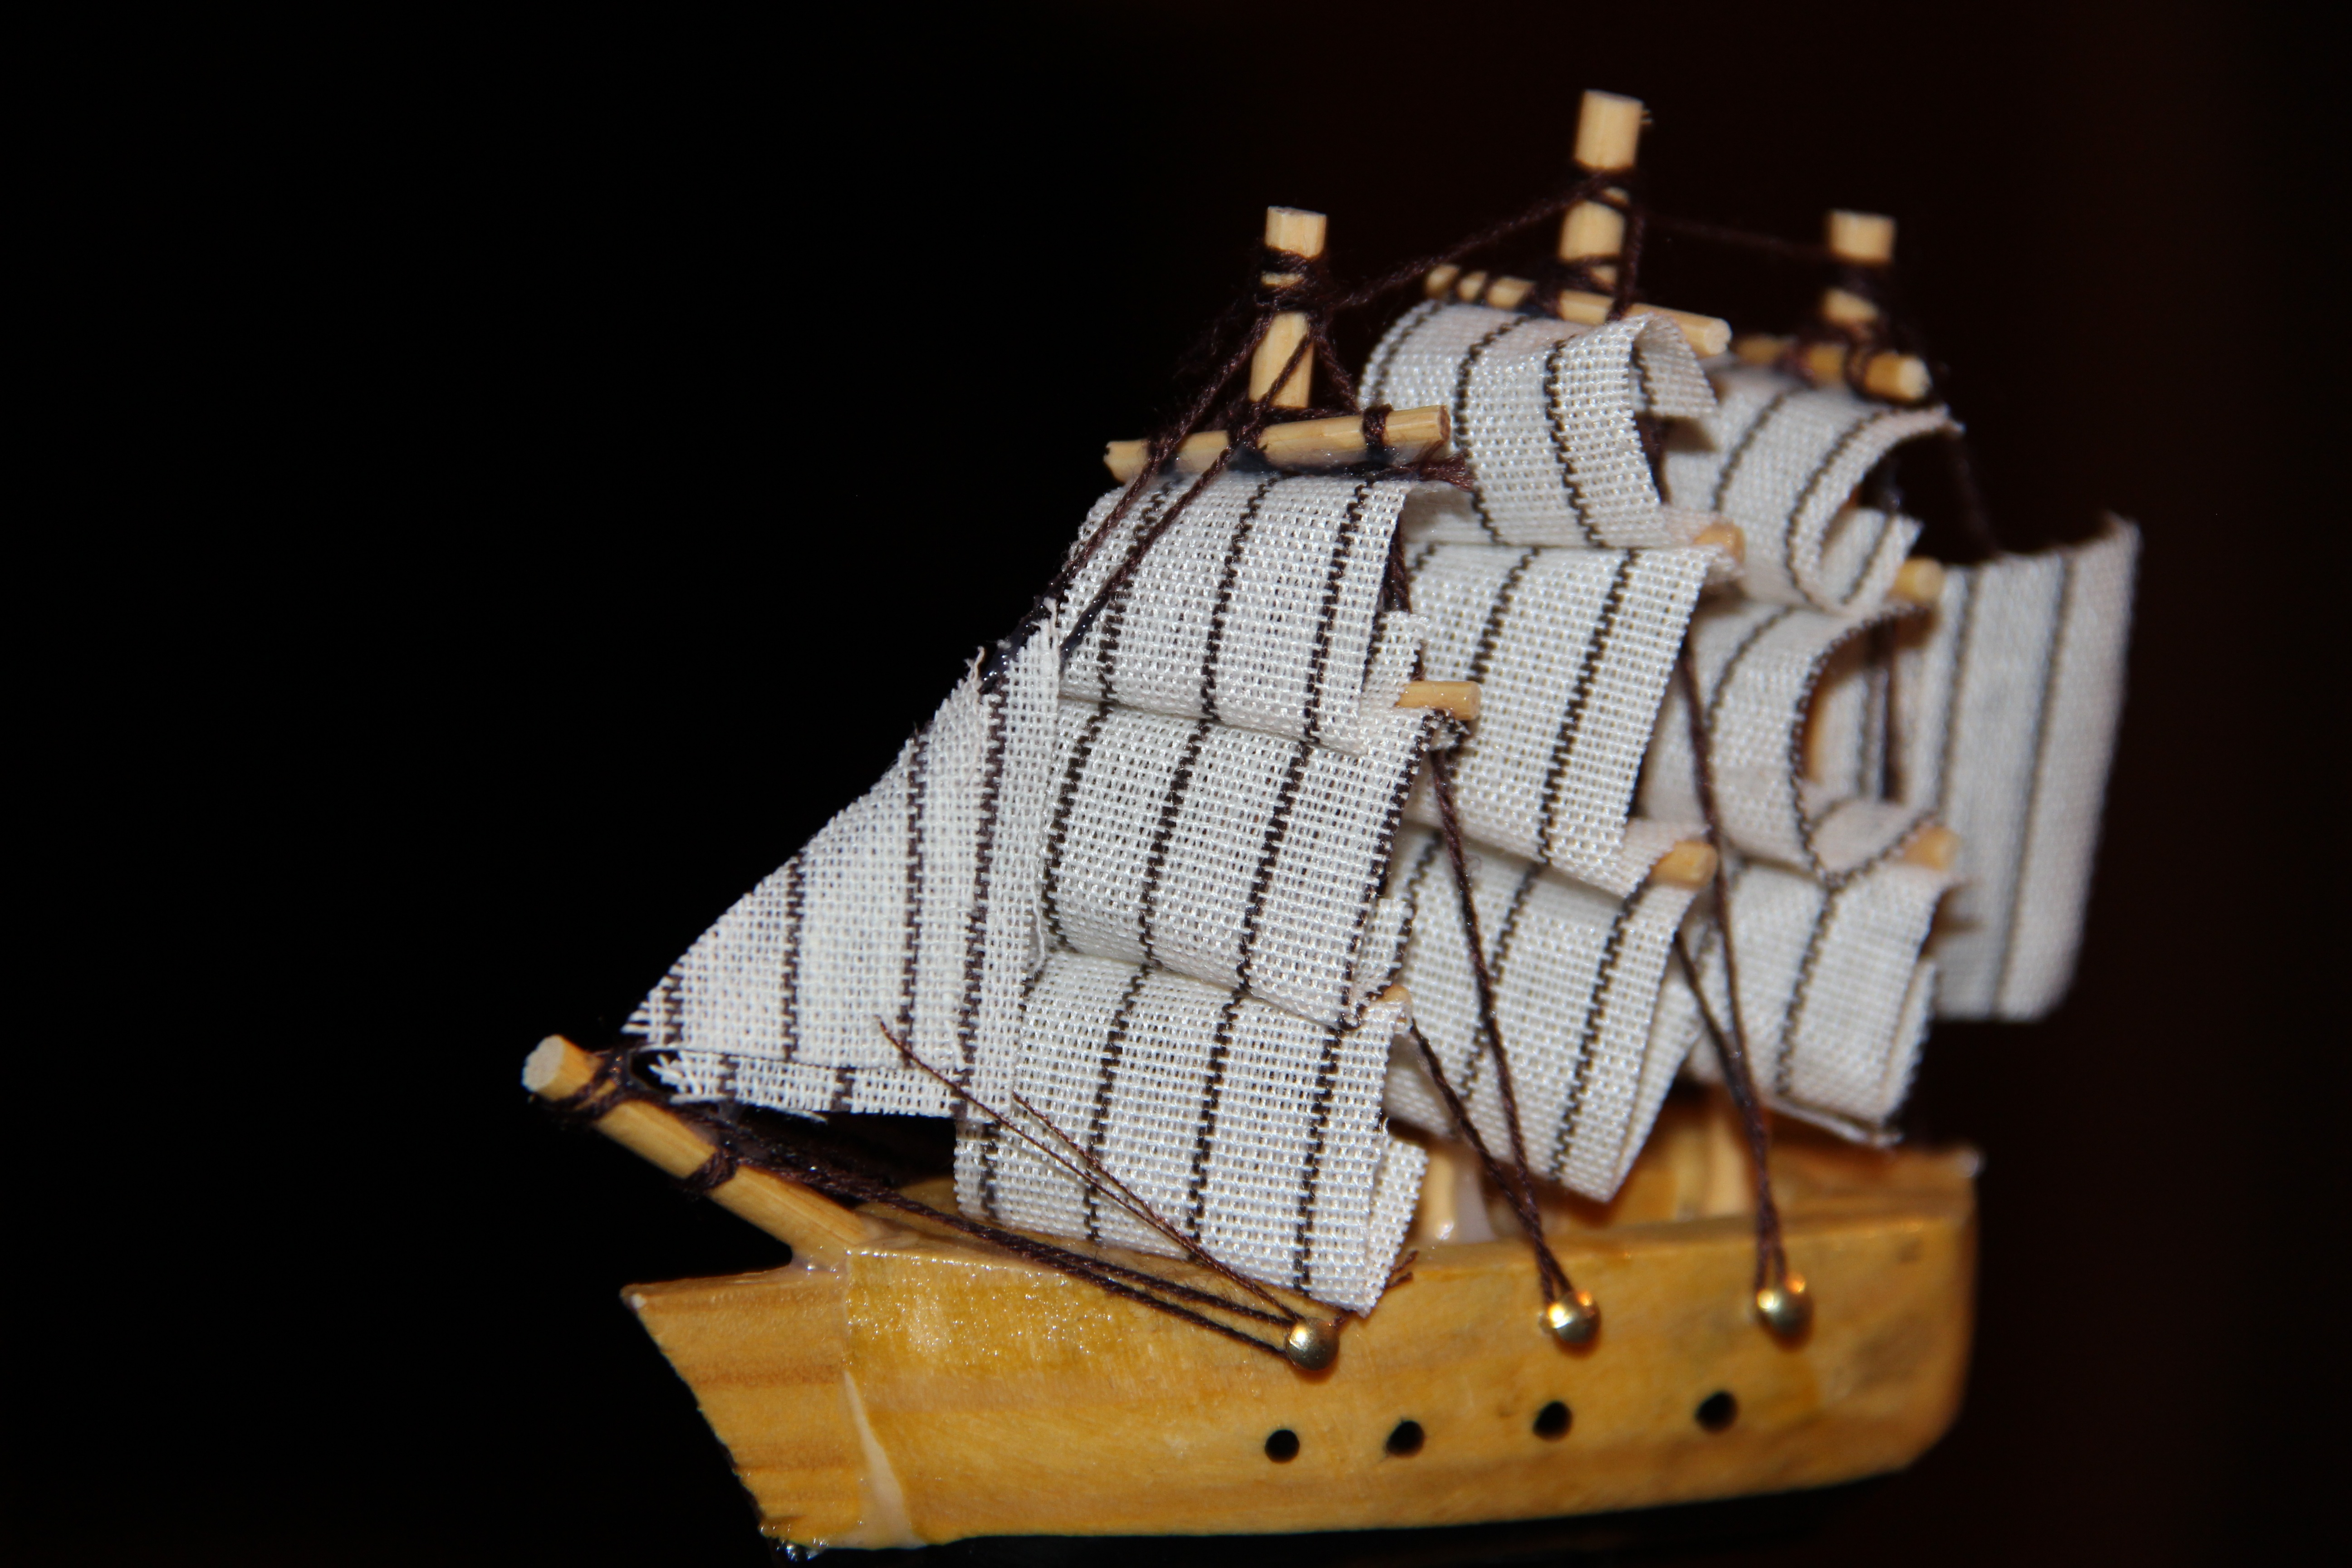
ship, pattern, lighting, toy, art, design, fashion accessory, samodelkin